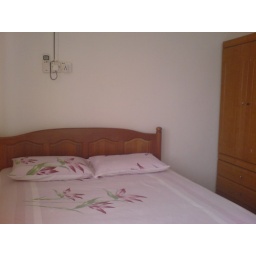
4 bedroom guest house in kelantan